Coral Browne

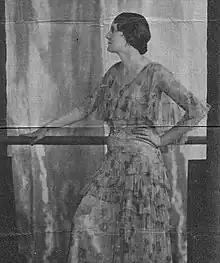
Browne in 1931

She studied at the National Gallery Art School. Her amateur debut was as Gloria in Shaw's "You Never Can Tell", directed by Frank Clewlow.